Colour sorter

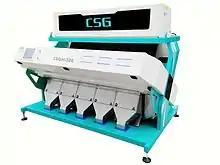
color sorter

Color sorters or color sorters (sometimes called optical sorters, digital sorters, or electronic color sorters) are machines used on production lines in bulk food processing and other industries. They sort items by color, detecting passing items' colors and using mechanical or pneumatic devices to divert items with colors outside the acceptable range or to create distinct groups.